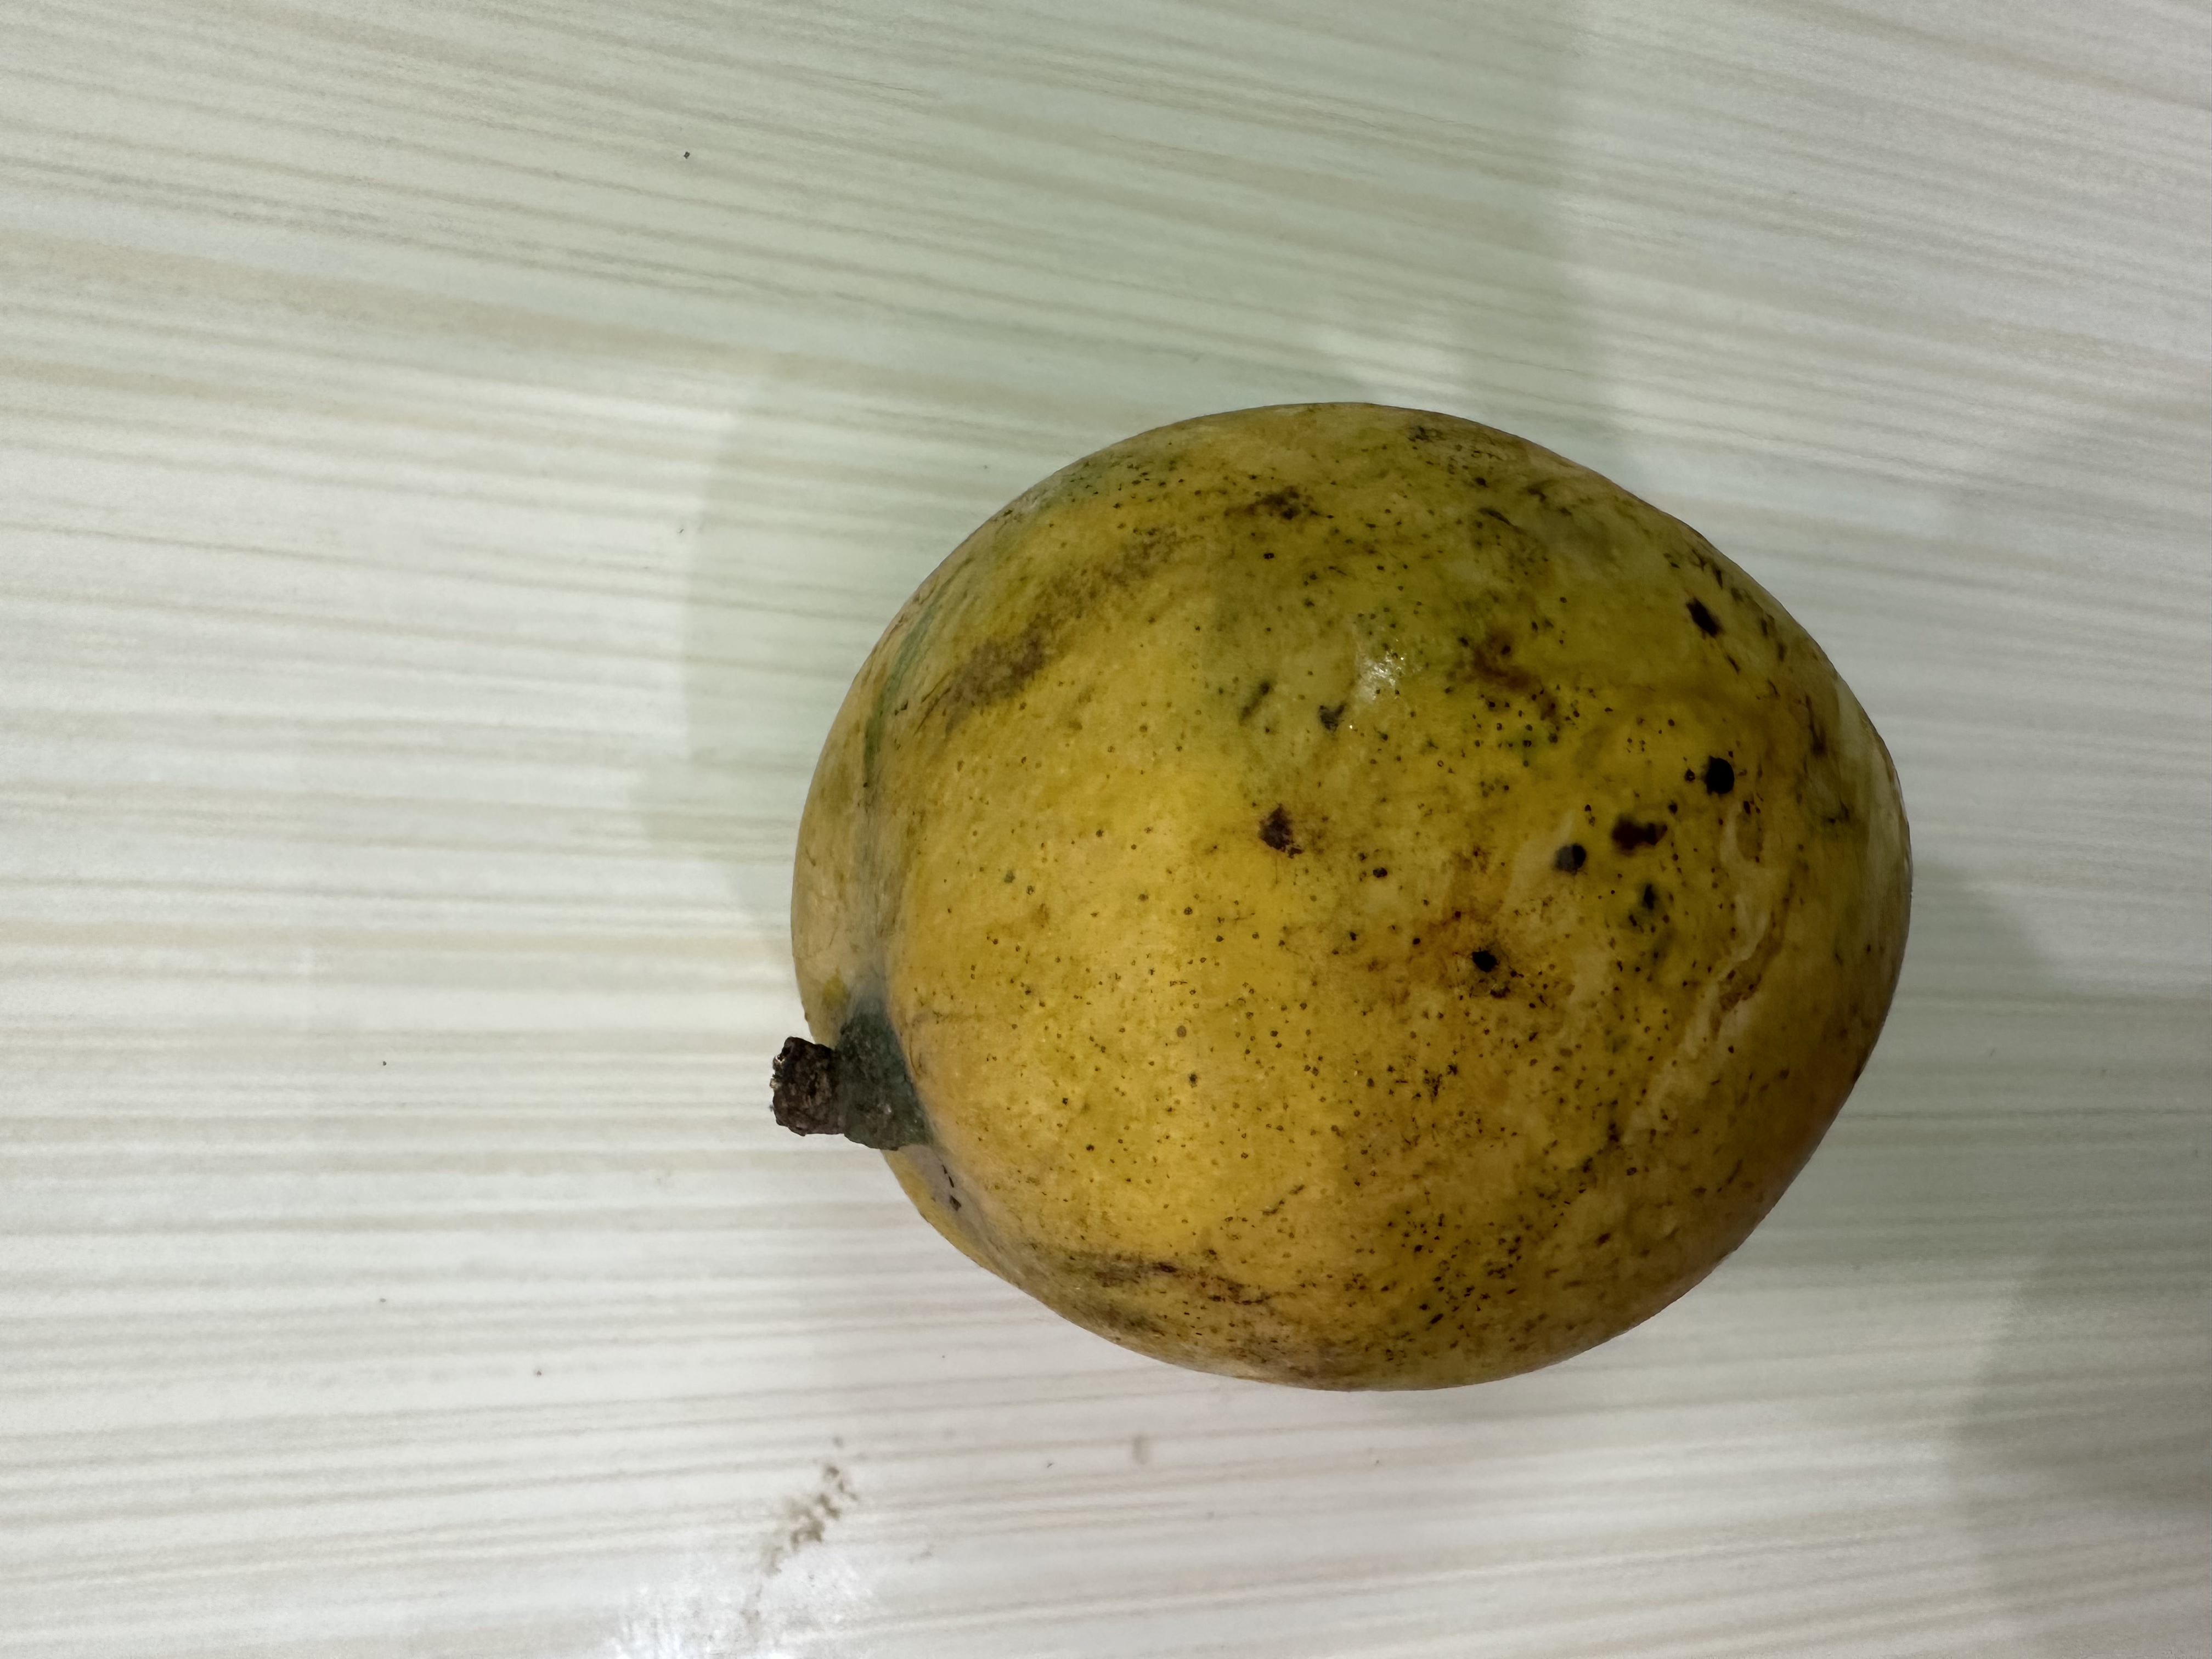
Mango variety: Nilambori